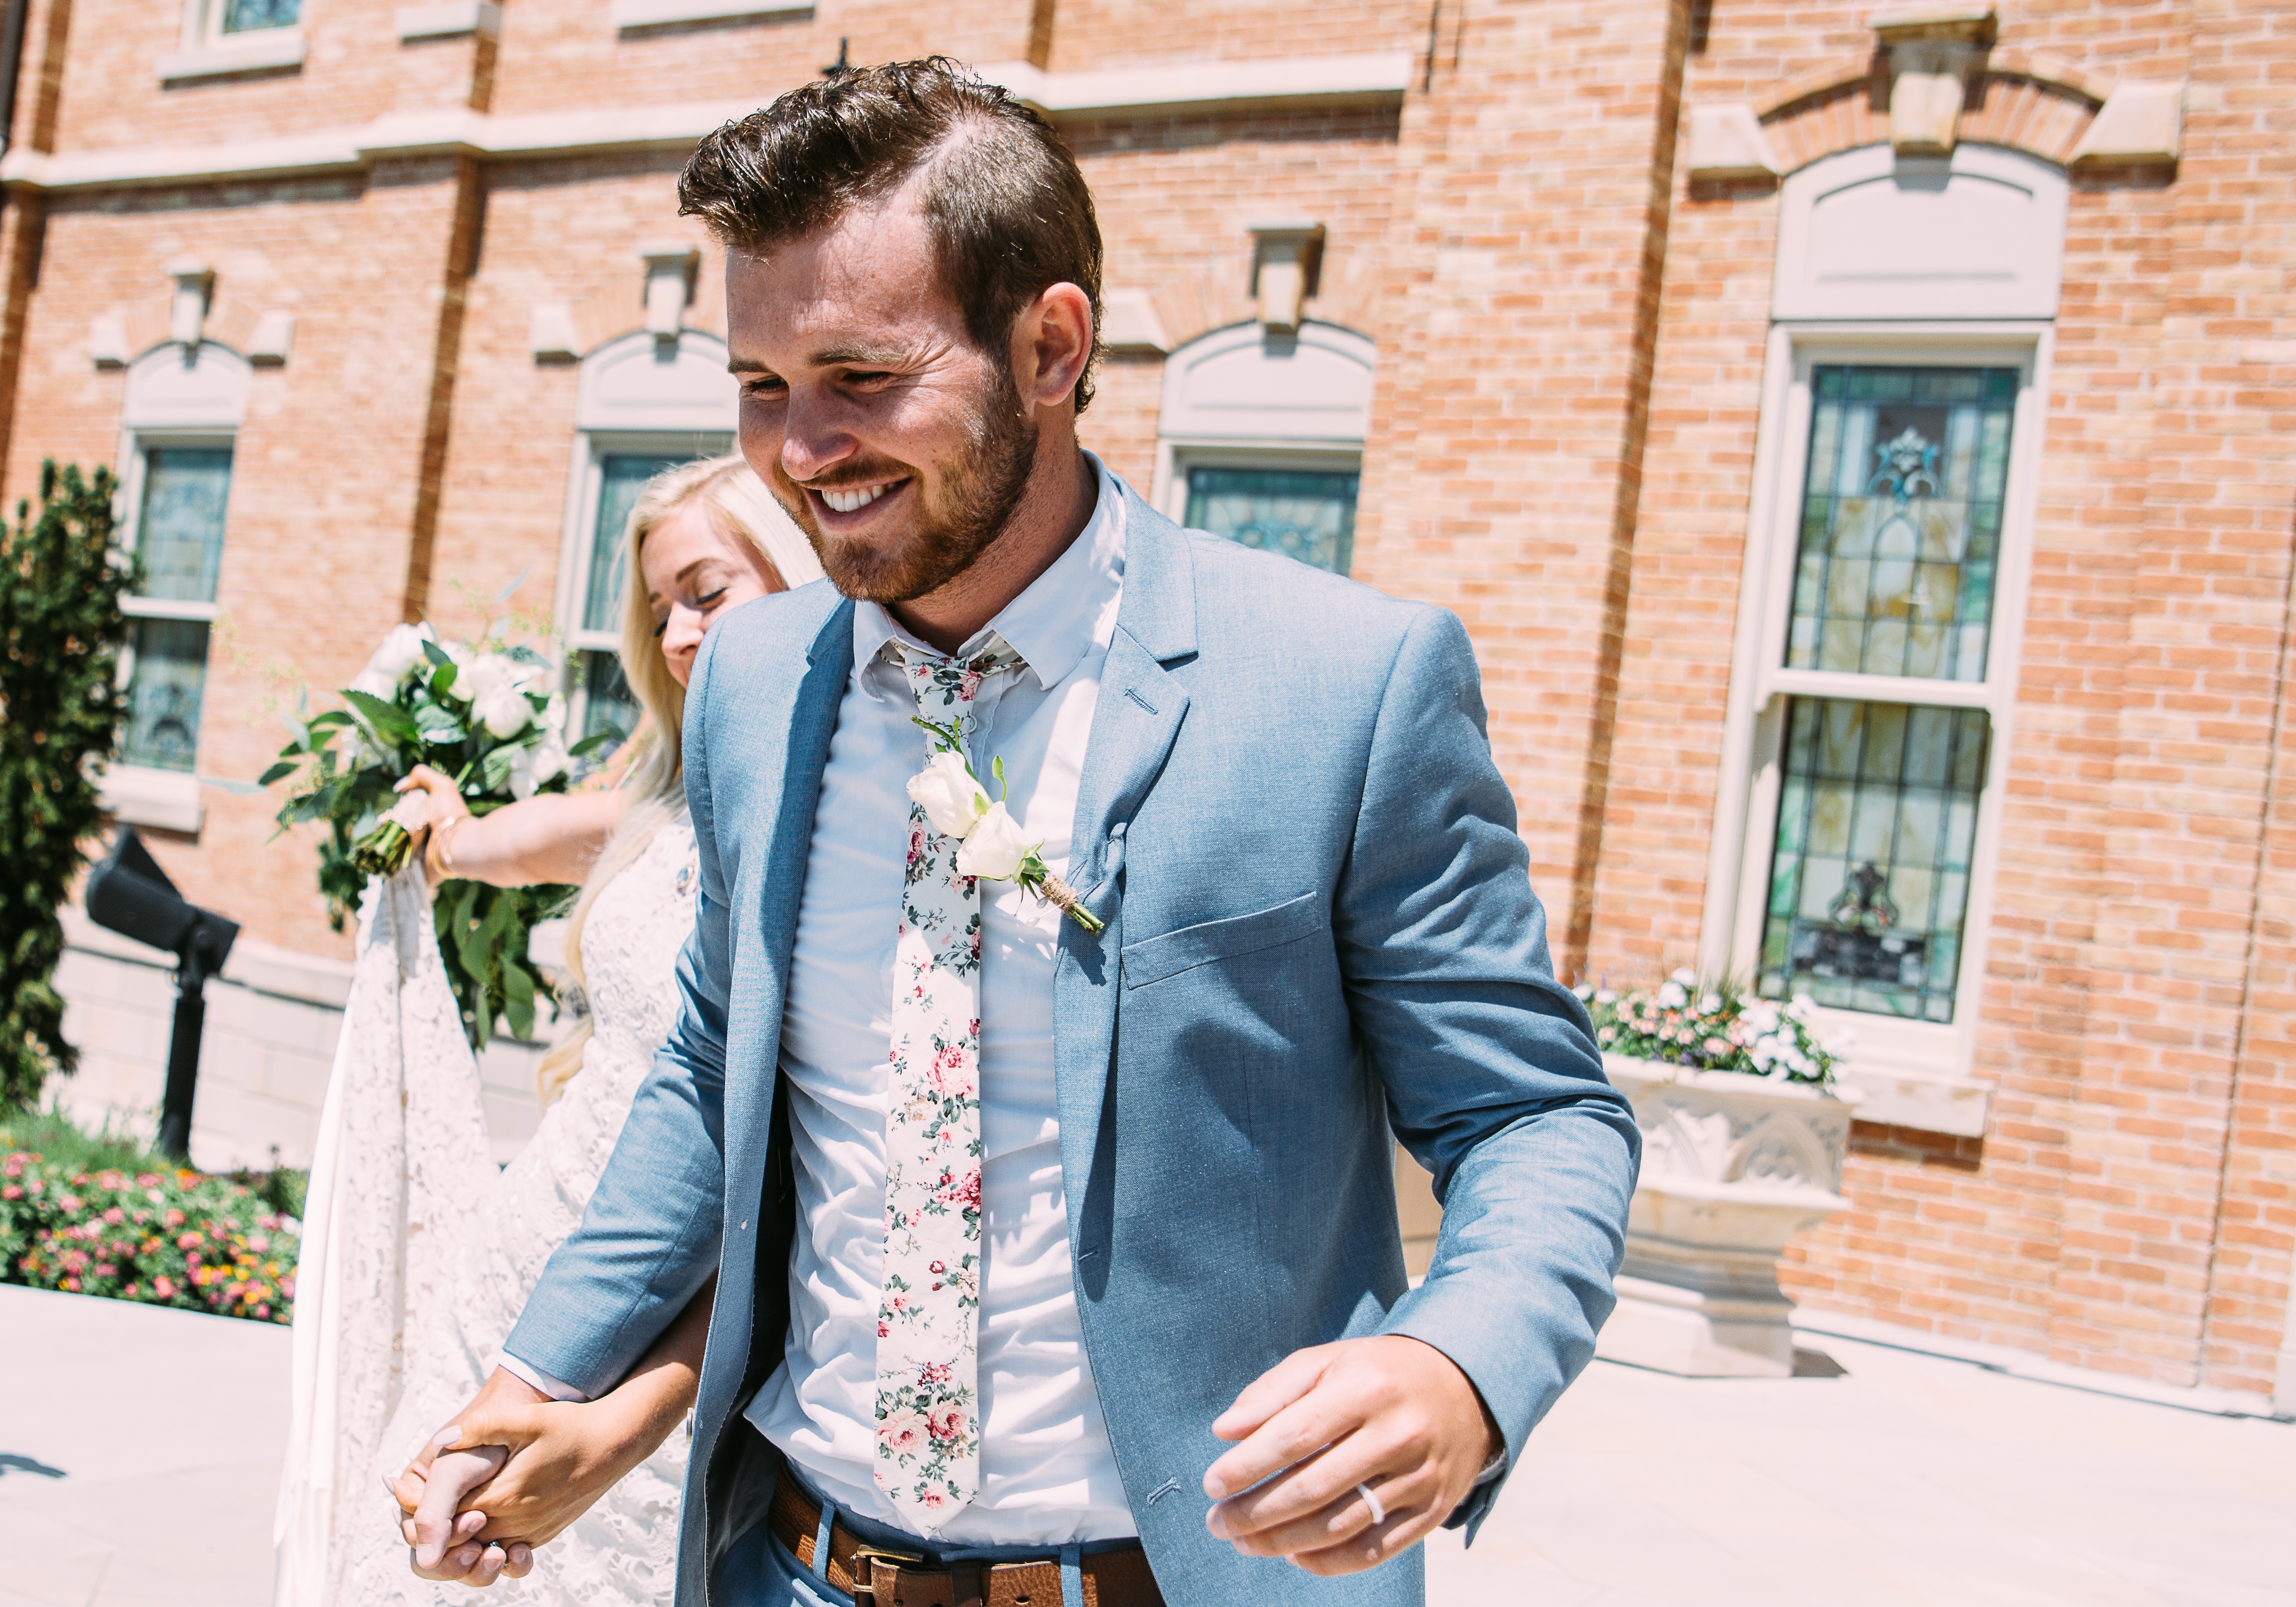
man, male, groom